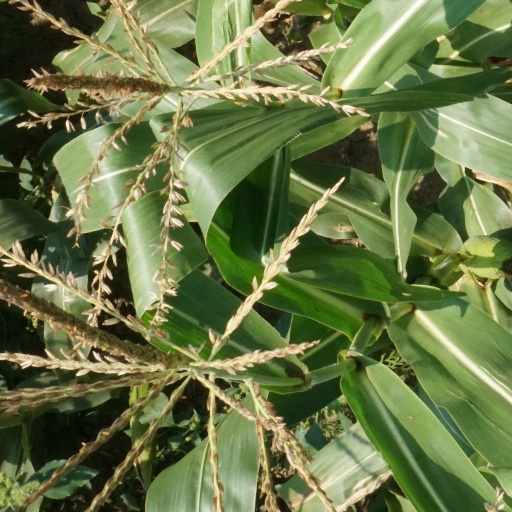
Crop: maize; corn